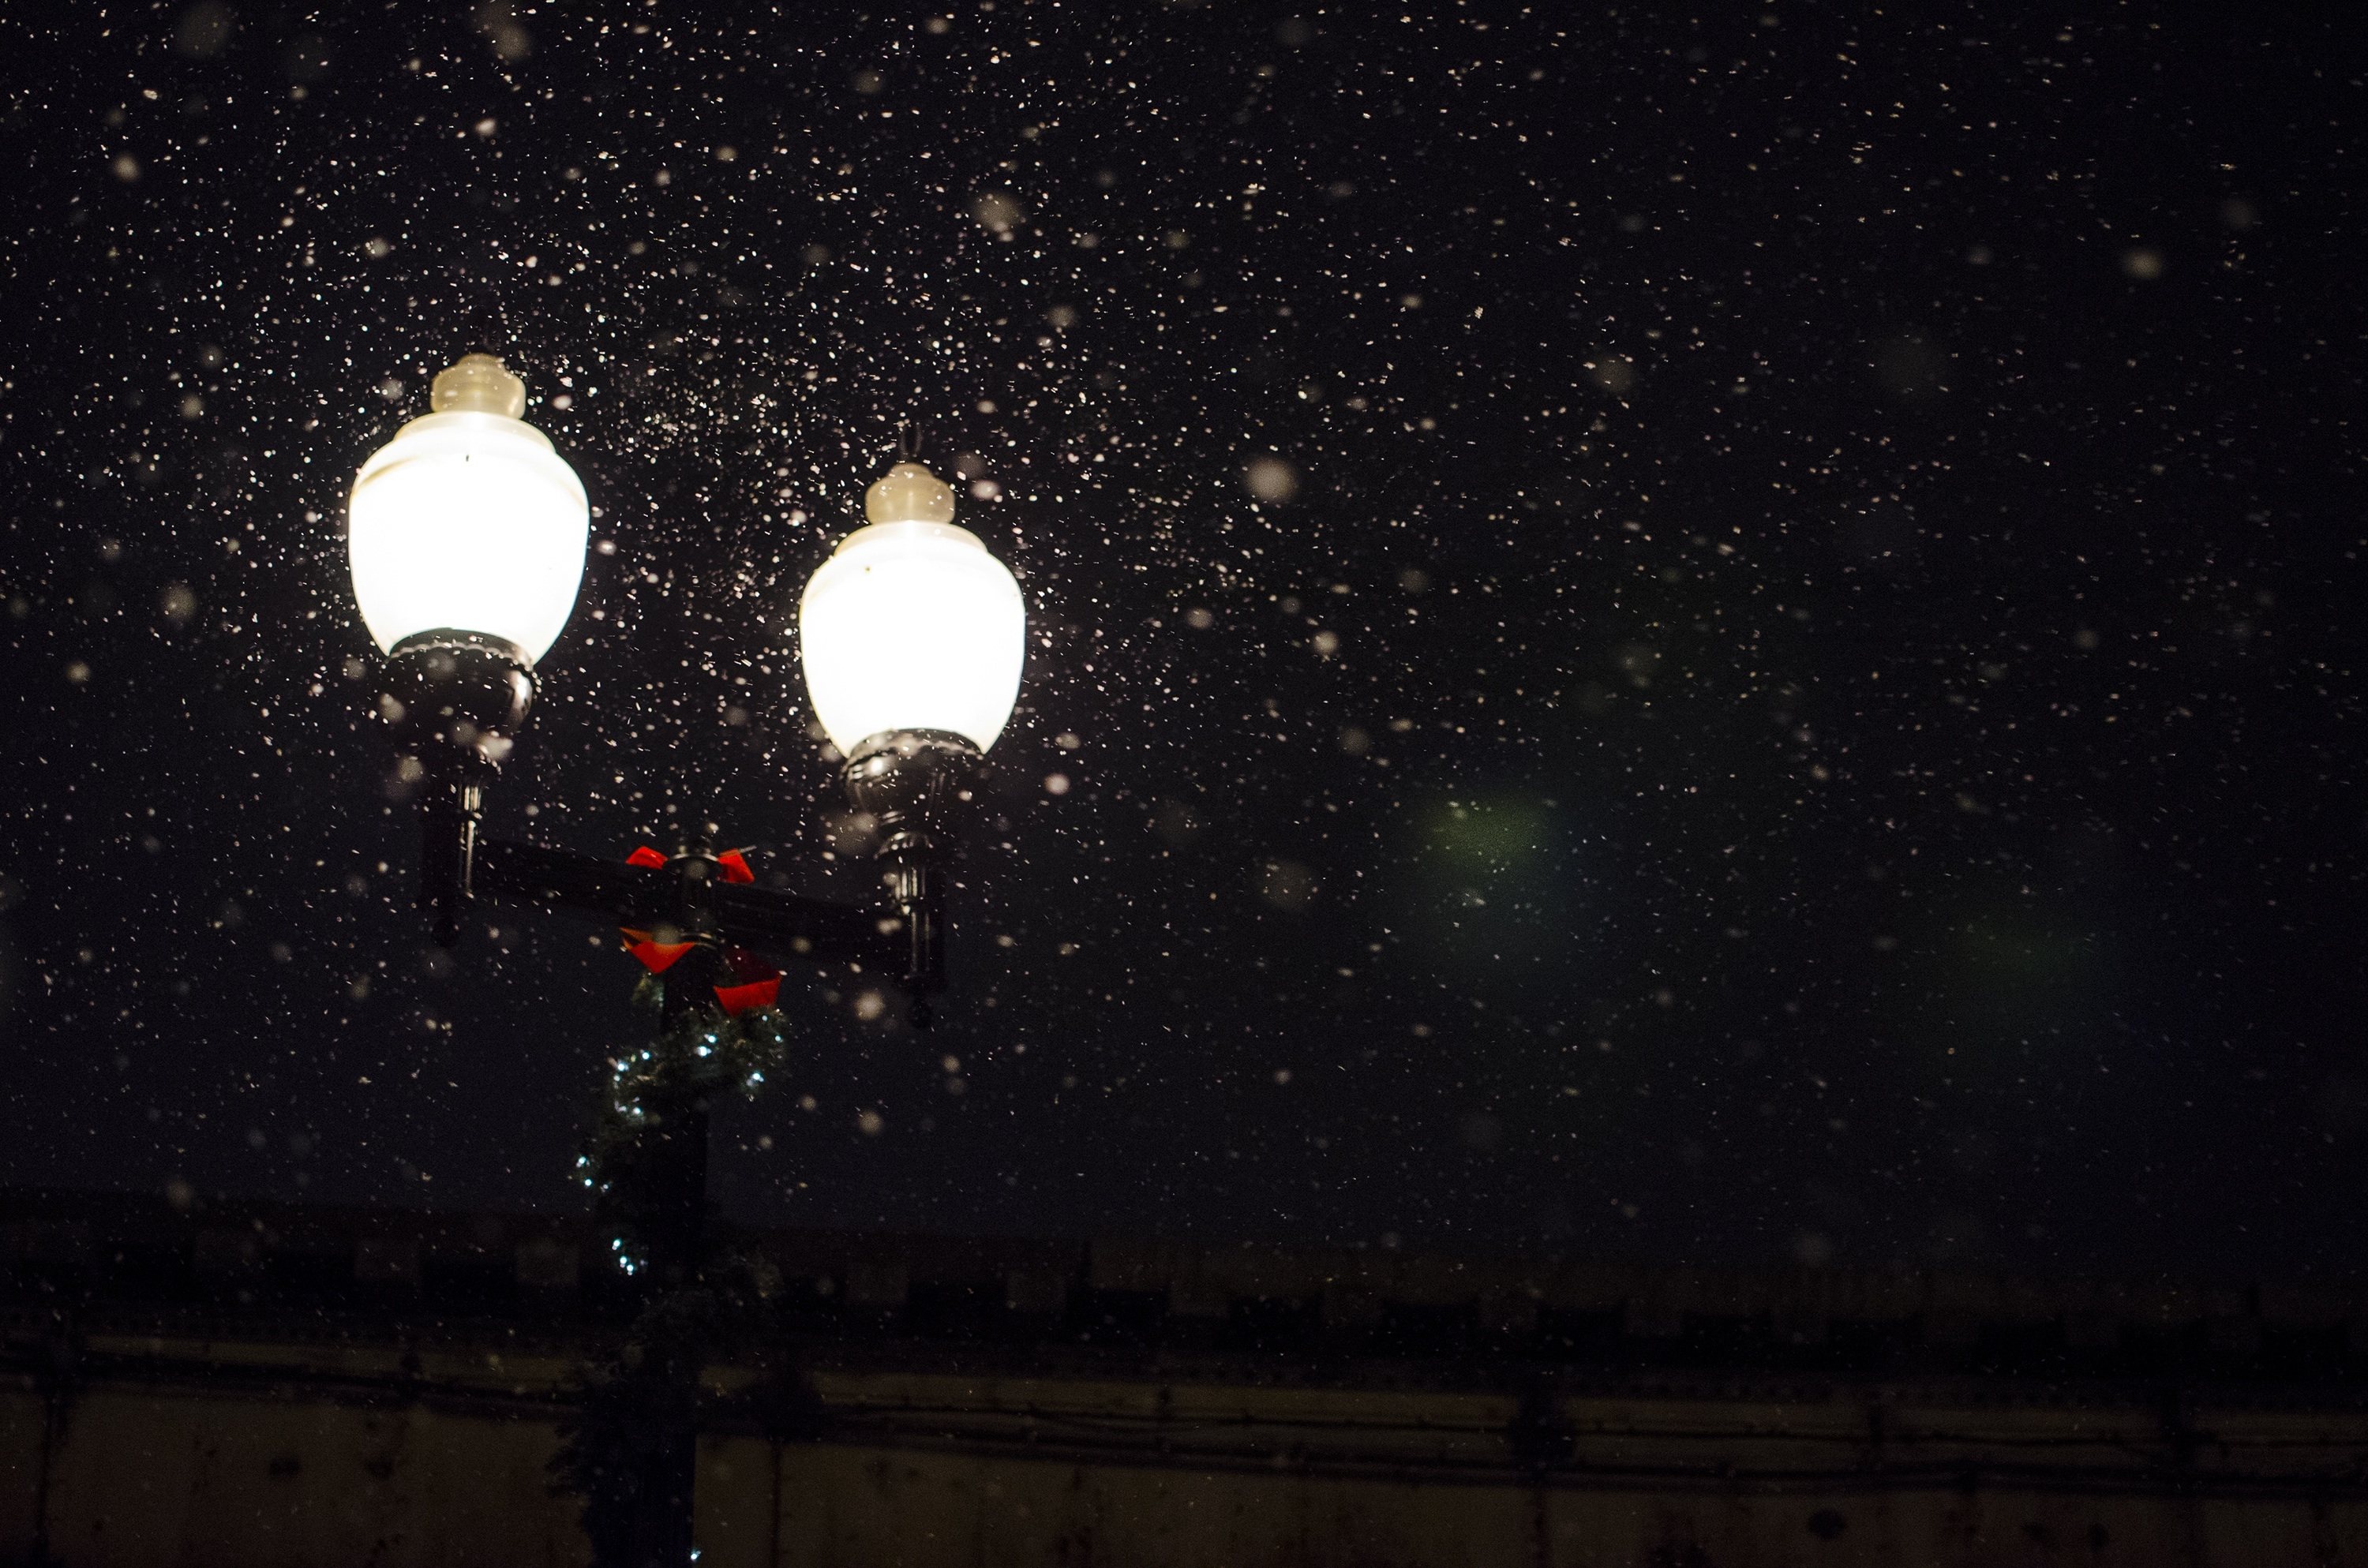
light, night, star, lantern, reflection, darkness, street light, lamp, lighting, streetlight, lamppost, astronomy, midnight